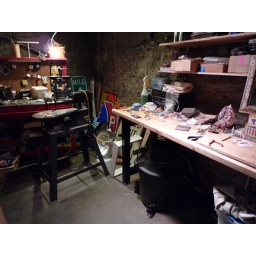
sign storage in corner and a new long work table for laying out ideas.